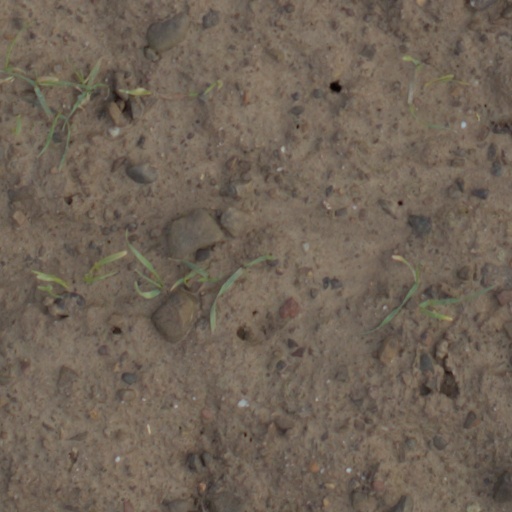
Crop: wheat